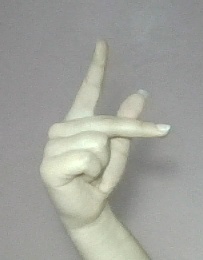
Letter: dha